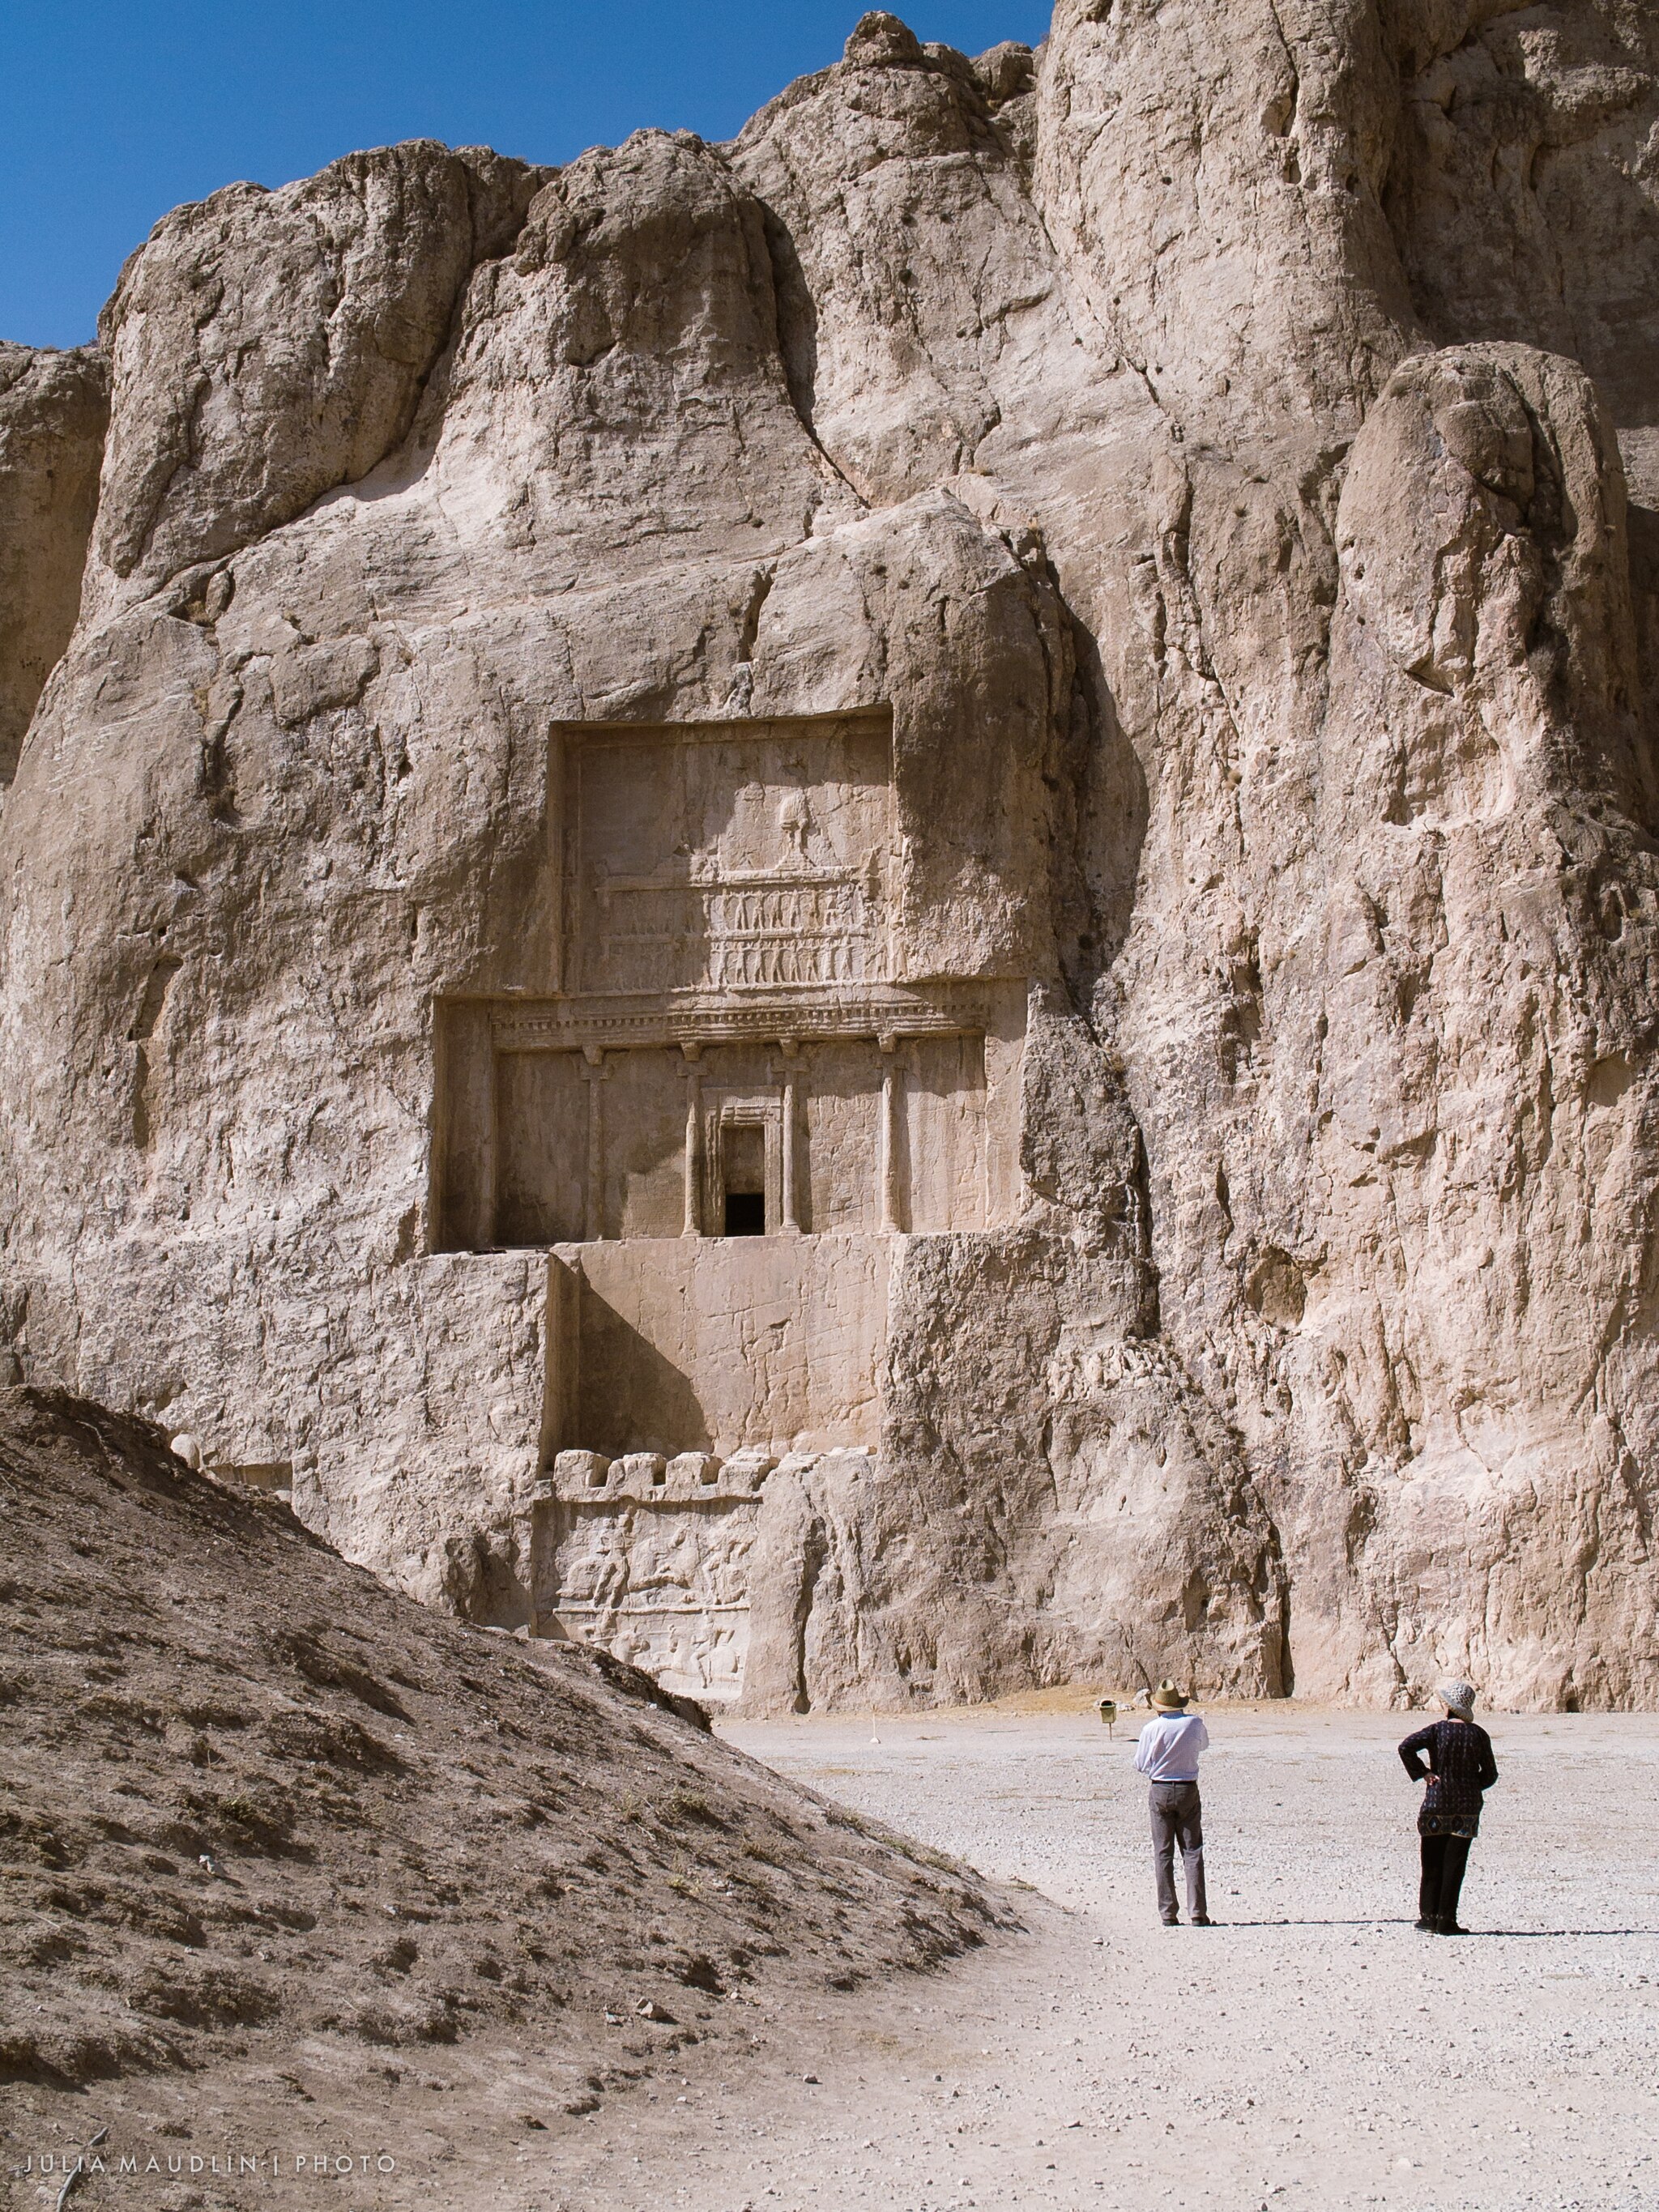
Title: Tomb in cliff, Naqsh-E Rajab (14288462598)
Description: Tomb in cliff, Naqsh-E Rajab
Date: 2008-10-15 03:12
Categories: Naqsh-e Rajab, Files with coordinates missing SDC location of creation, Flickr images reviewed by FlickreviewR 2, Photographs by Julia Maudlin